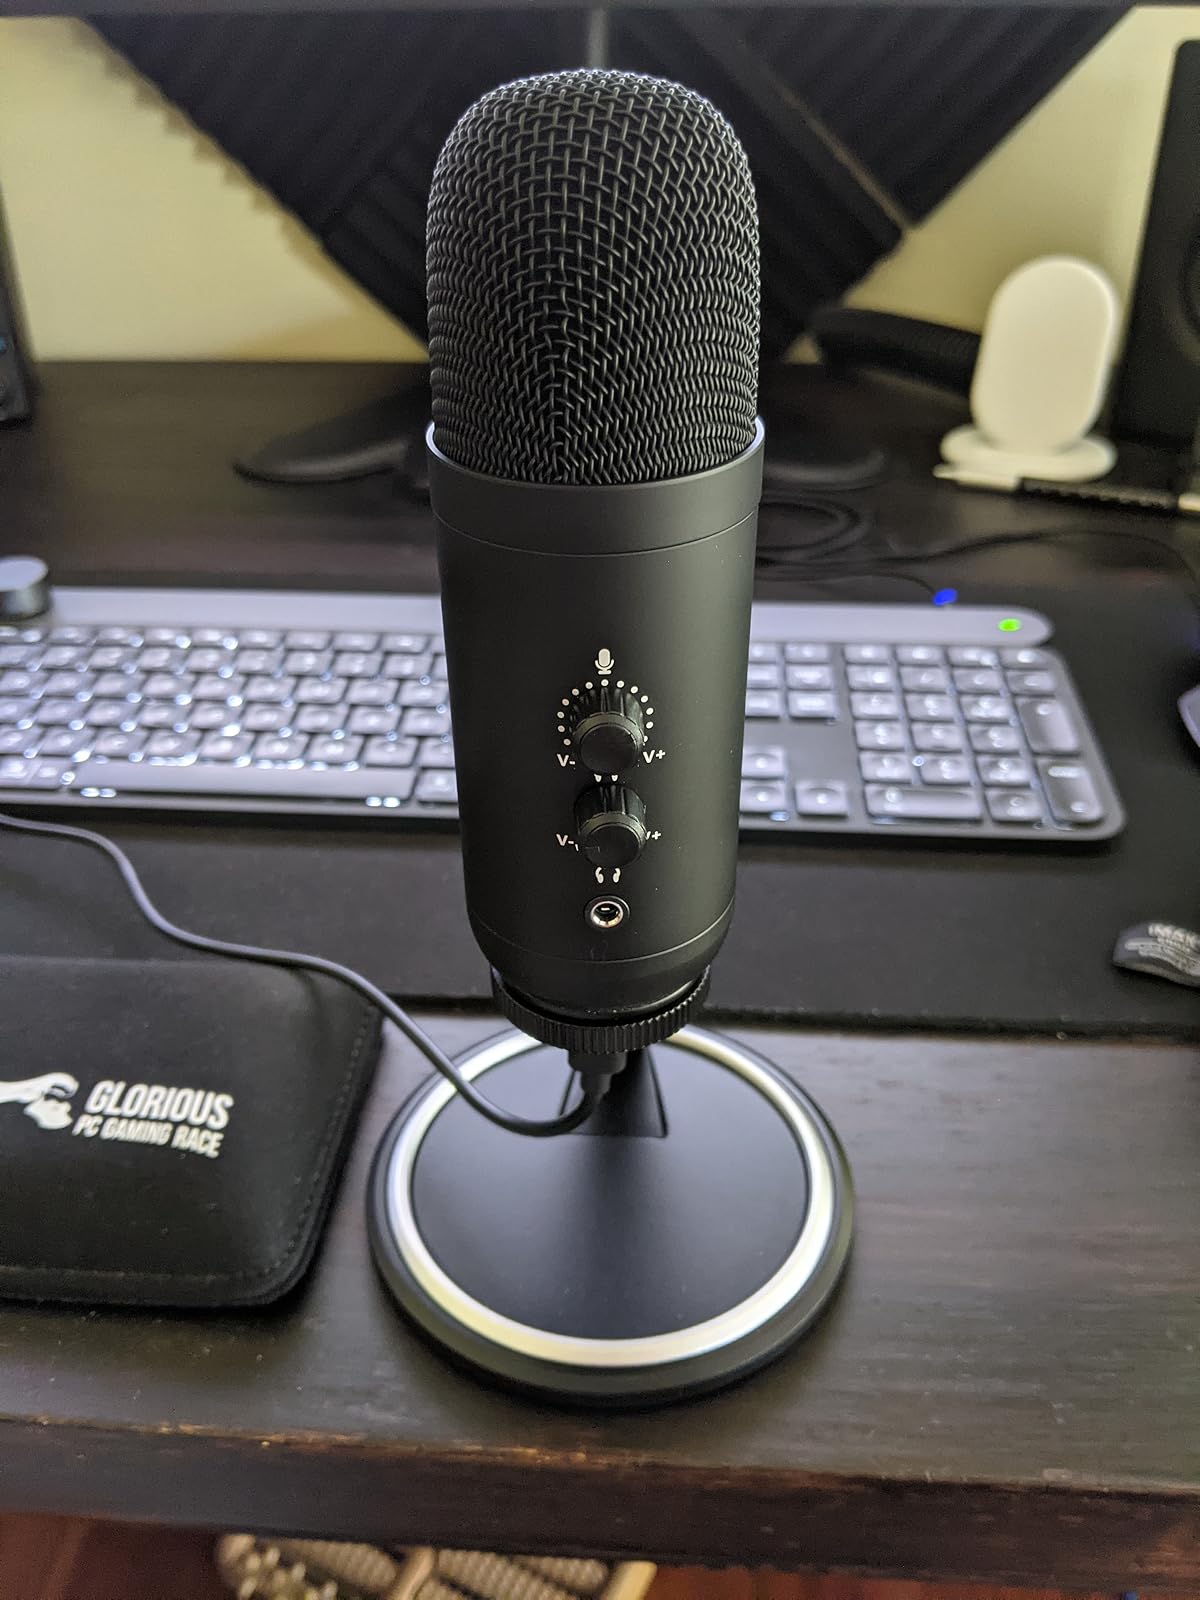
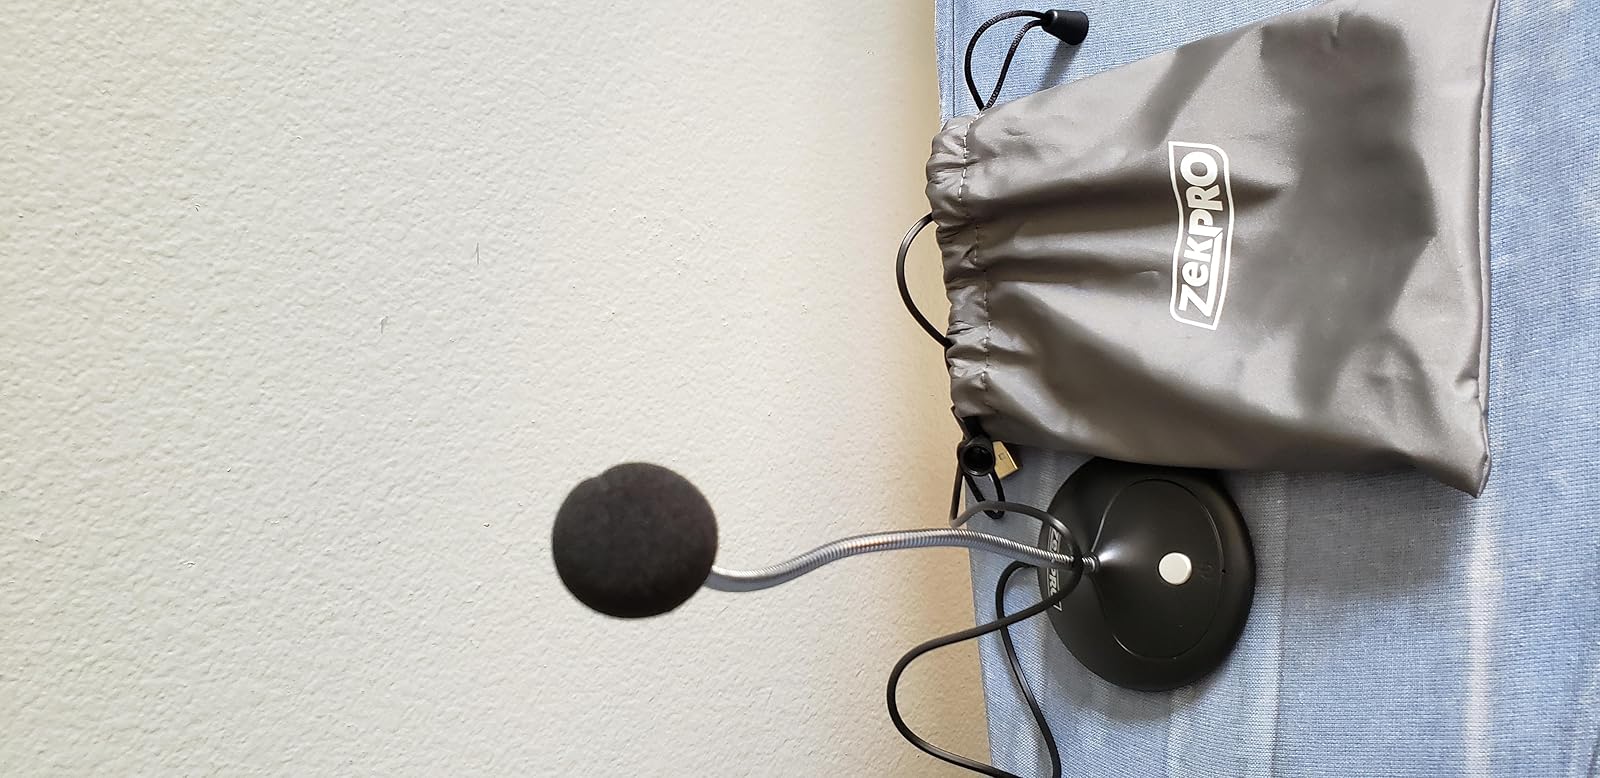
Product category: microphone
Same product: no